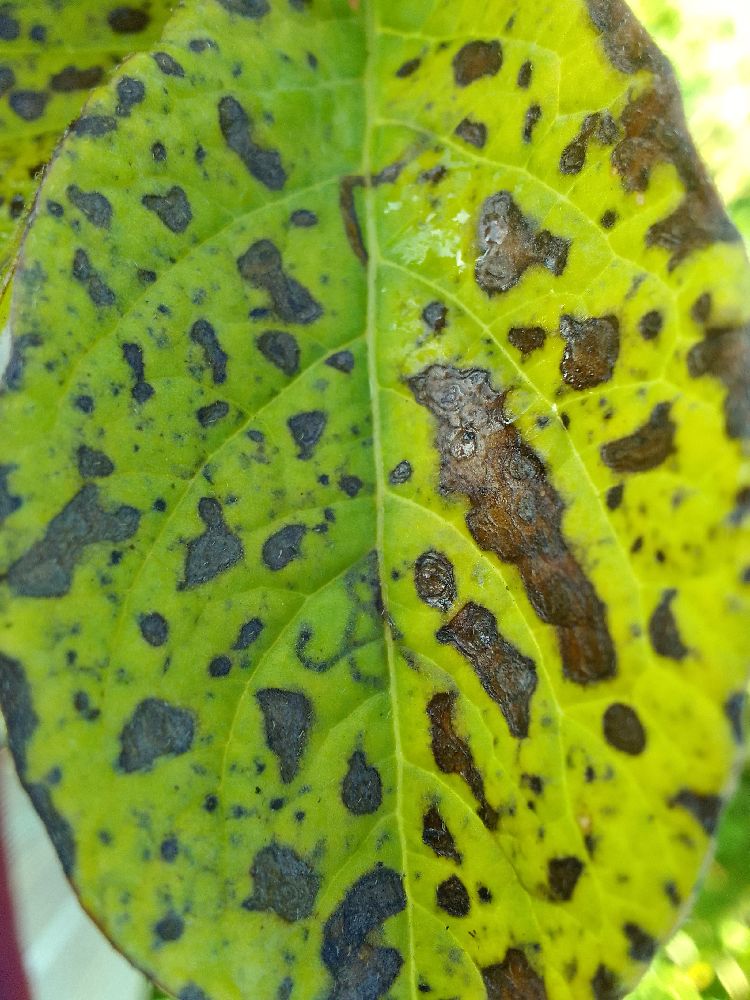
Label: Early blight